Aeronca L

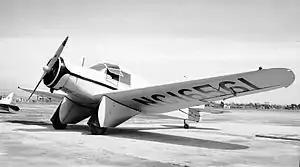
An Aeronca LB

The Aeronca L is a 1930s American cabin monoplane designed and built, in small numbers, by Aeronca Aircraft. It differed significantly from other Aeronca planes by the use of radial engines, streamlining, and a cantilever low wing.